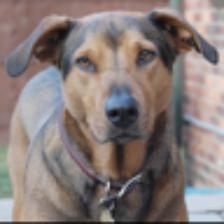
Label: NonHuman